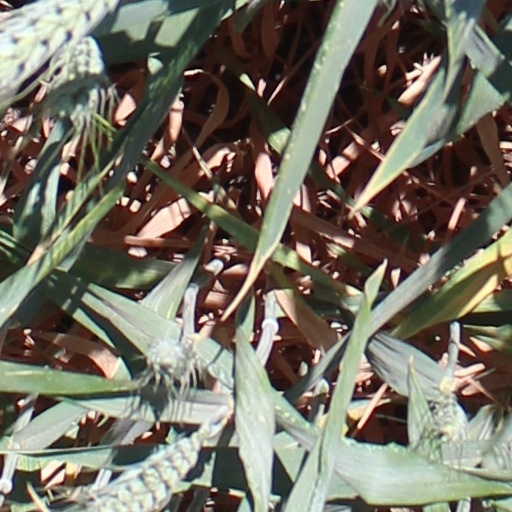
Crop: wheat